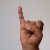
The image shows a hand gesture representing the letter 'I' in Indian Sign Language.